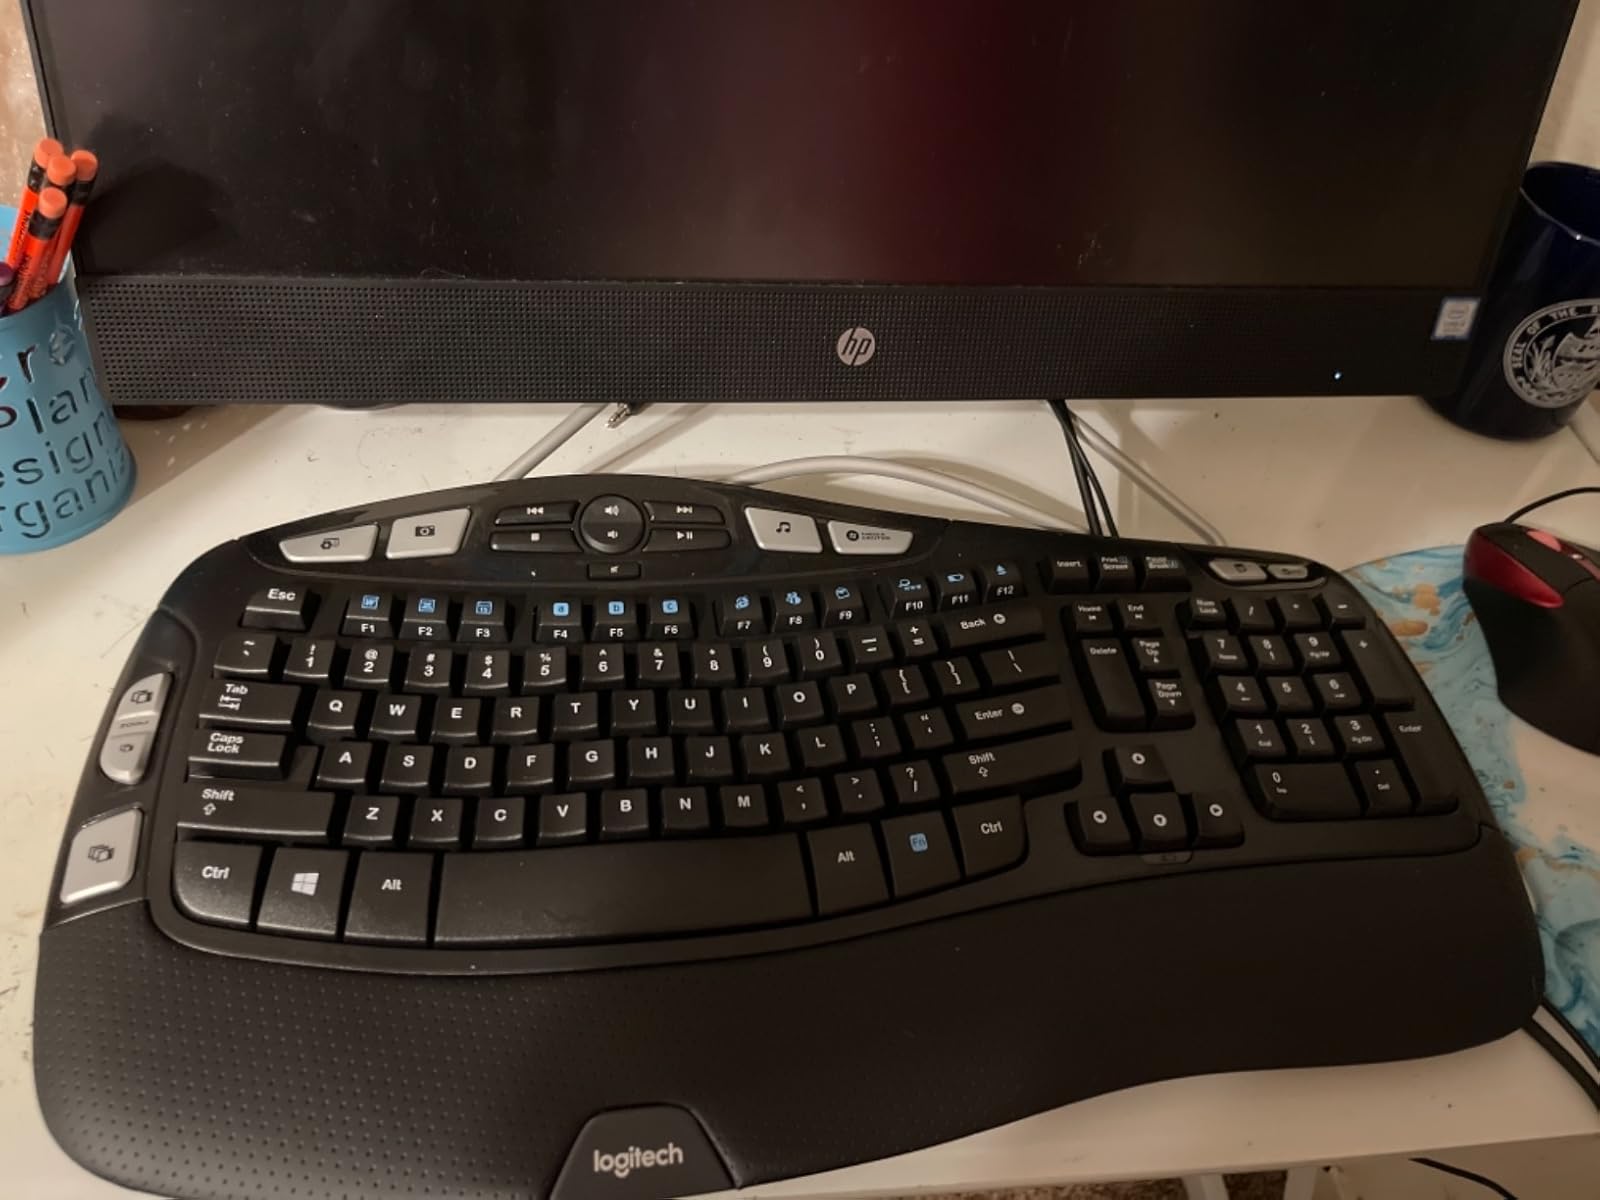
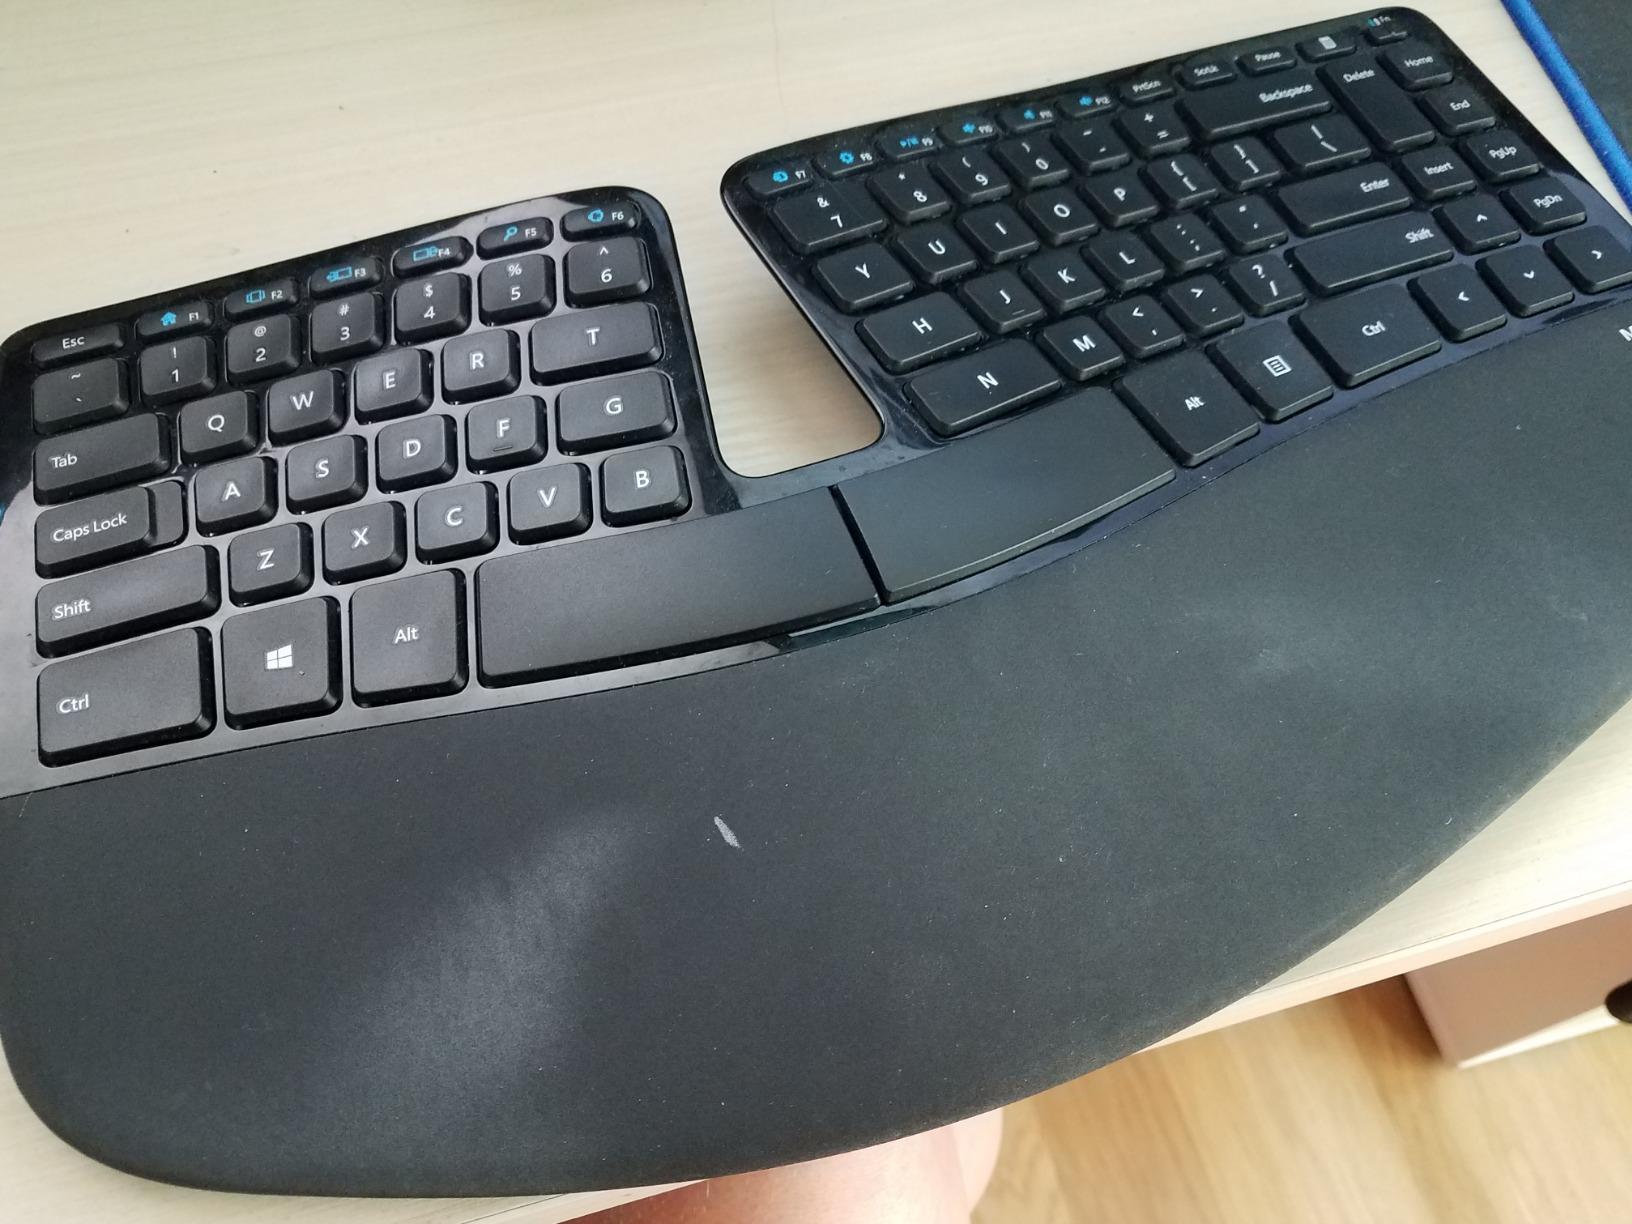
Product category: keyboard
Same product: no